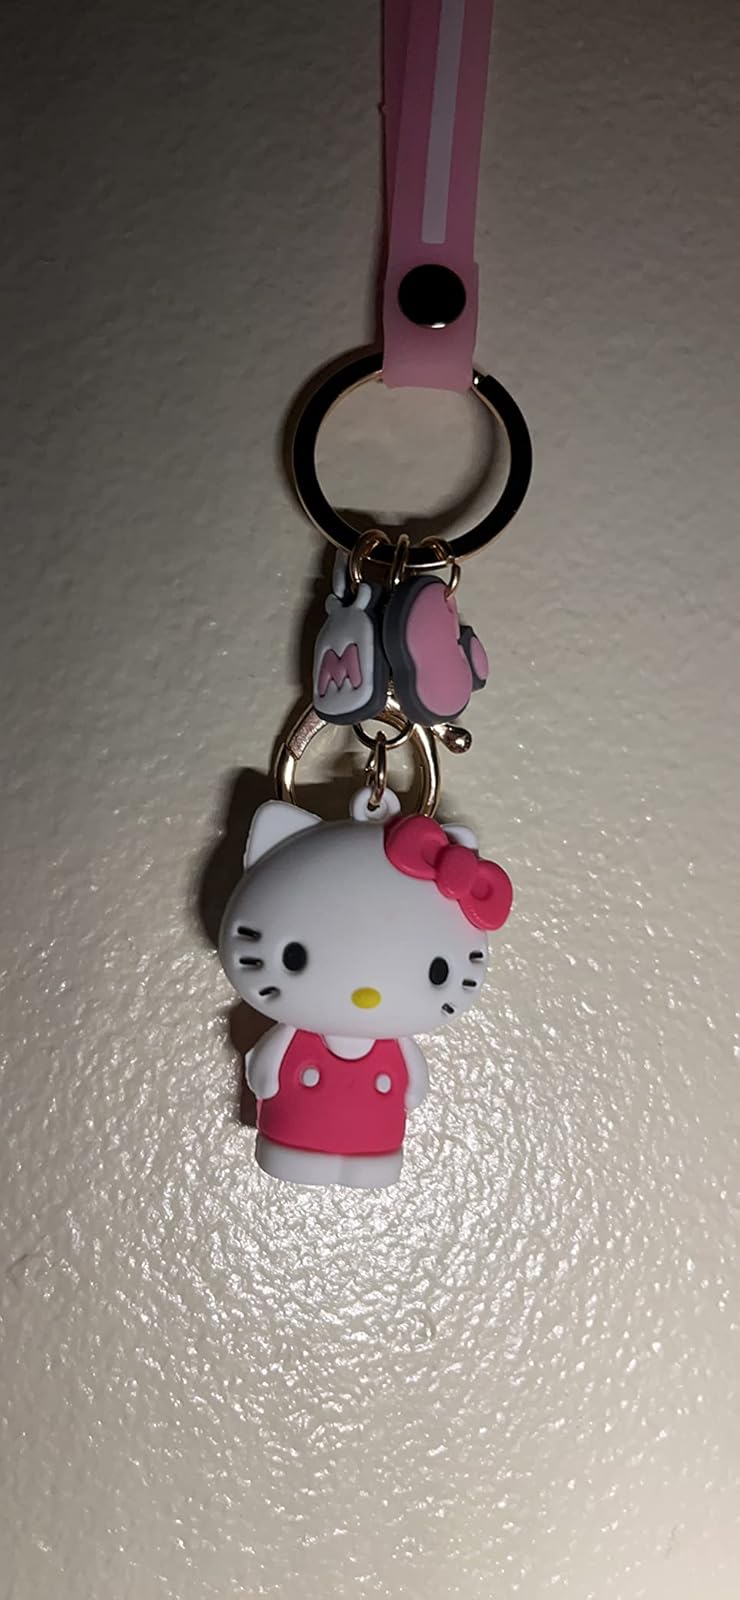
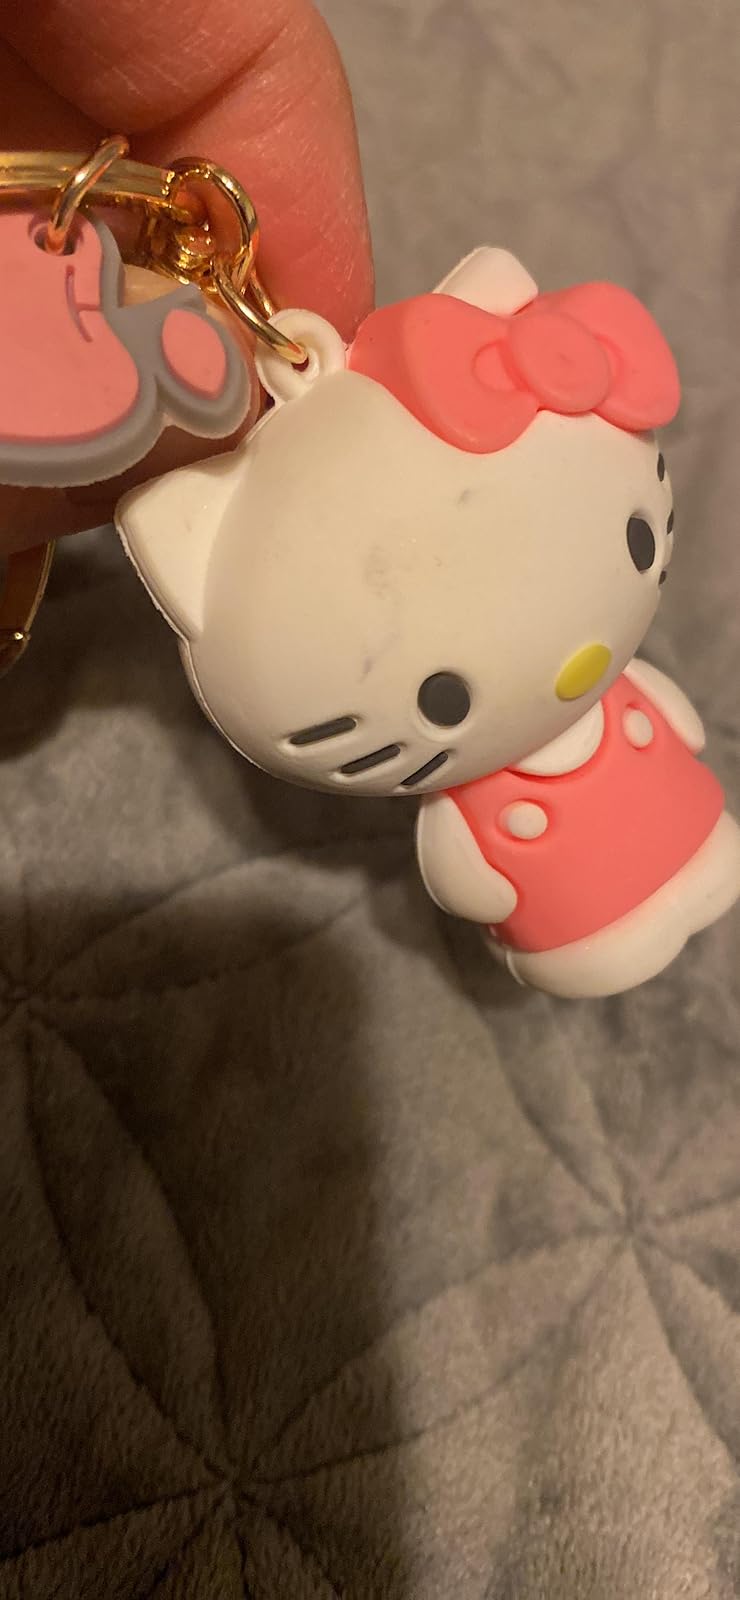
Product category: accessories_keychain
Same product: no